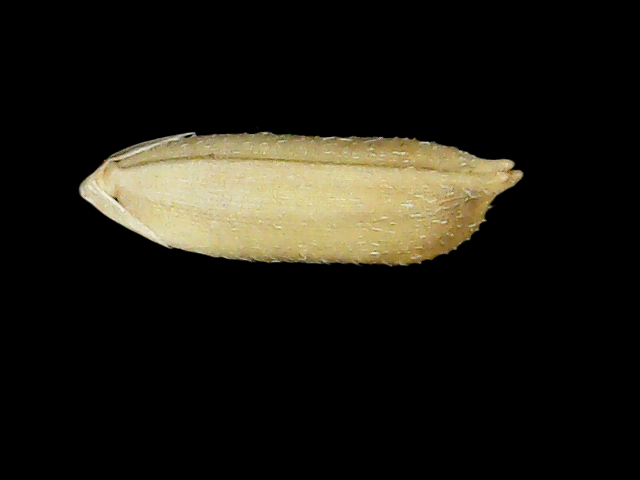
Rice variety: Bd30